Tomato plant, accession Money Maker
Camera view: bottom (45 deg); turntable rotation: 0 degrees
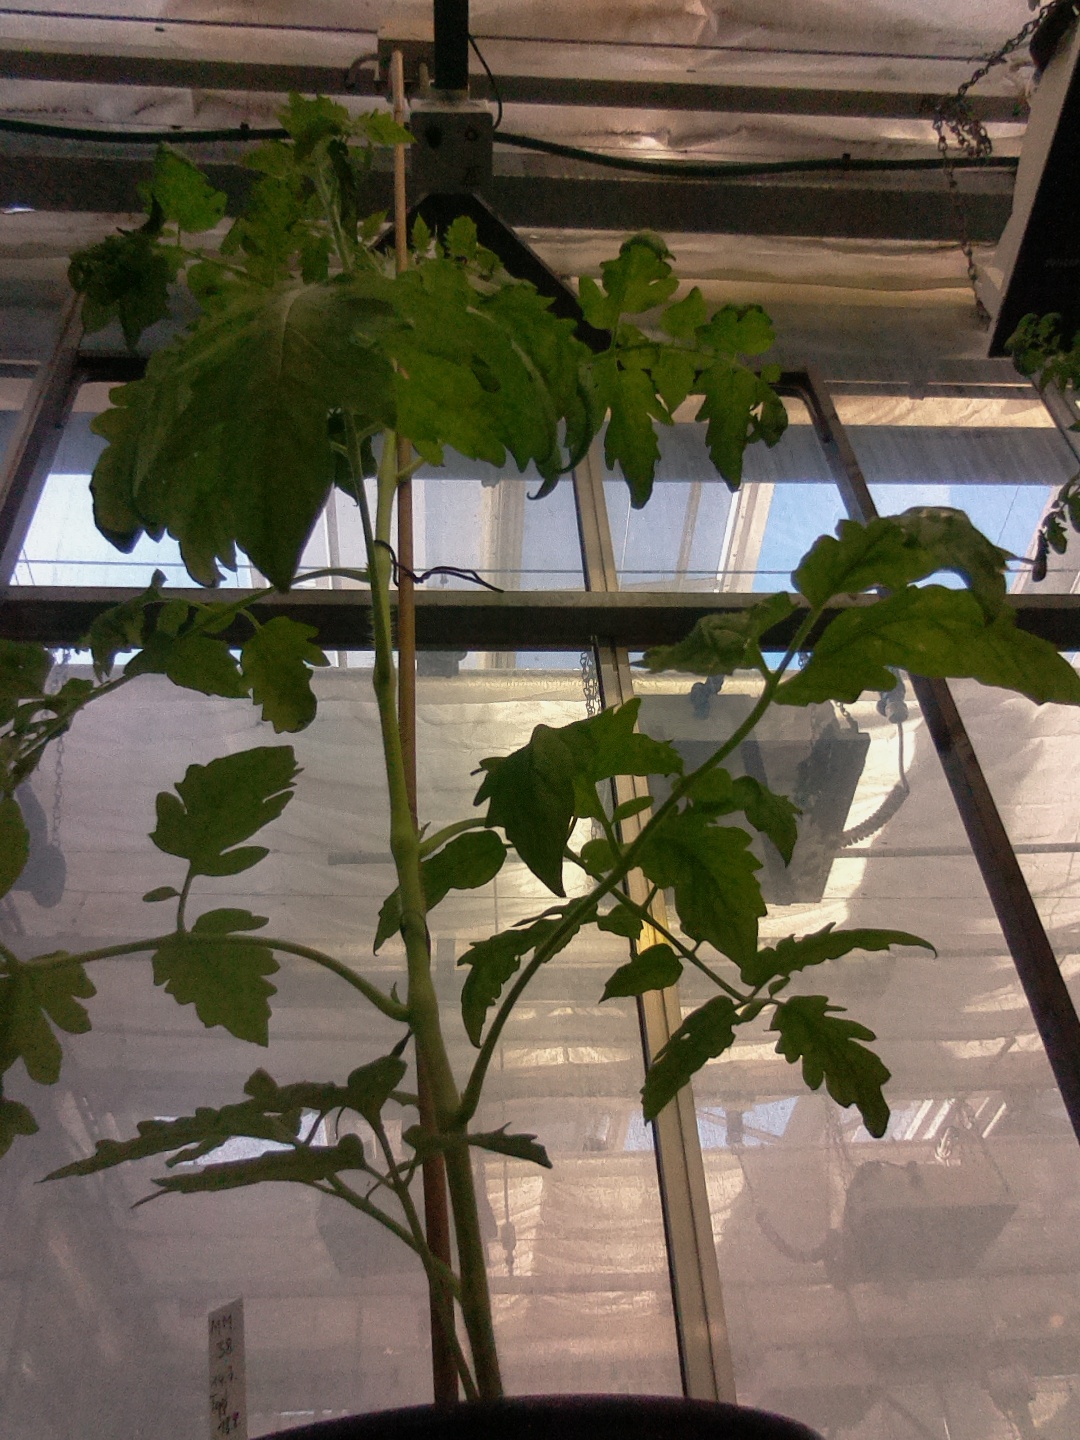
BBCH growth stage 60: First flowers open